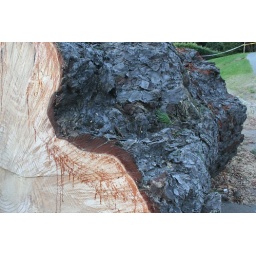
Chopped down pine tree near playground in botanic gardens